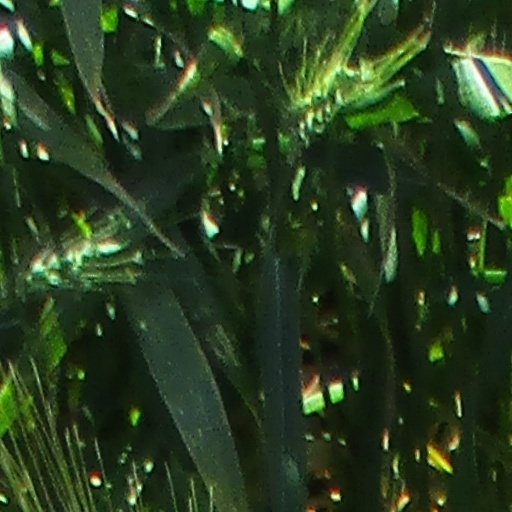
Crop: wheat